Winter Olympic Games

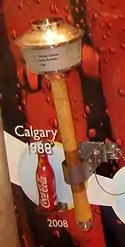
The Olympic Torch from the 1988 Winter Olympic Games in Calgary

In 1988, the Canadian city of Calgary hosted the first Winter Olympics to span three weekends, lasting for a total of 16 days. New events were added in ski-jumping and speed skating, while future Olympic sports curling, short track speed skating and freestyle skiing made their debut appearance as demonstration sports. The speed skating events were held indoors for the first time, on the Olympic Oval. Dutch skater Yvonne van Gennip won three gold medals and set two world records, beating skaters from the favoured East German team in every race.